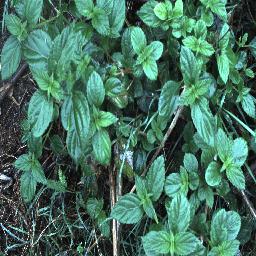
Label: lantana